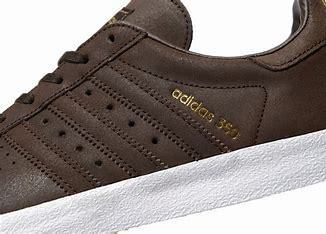
Brand: Adidas
Model: 350